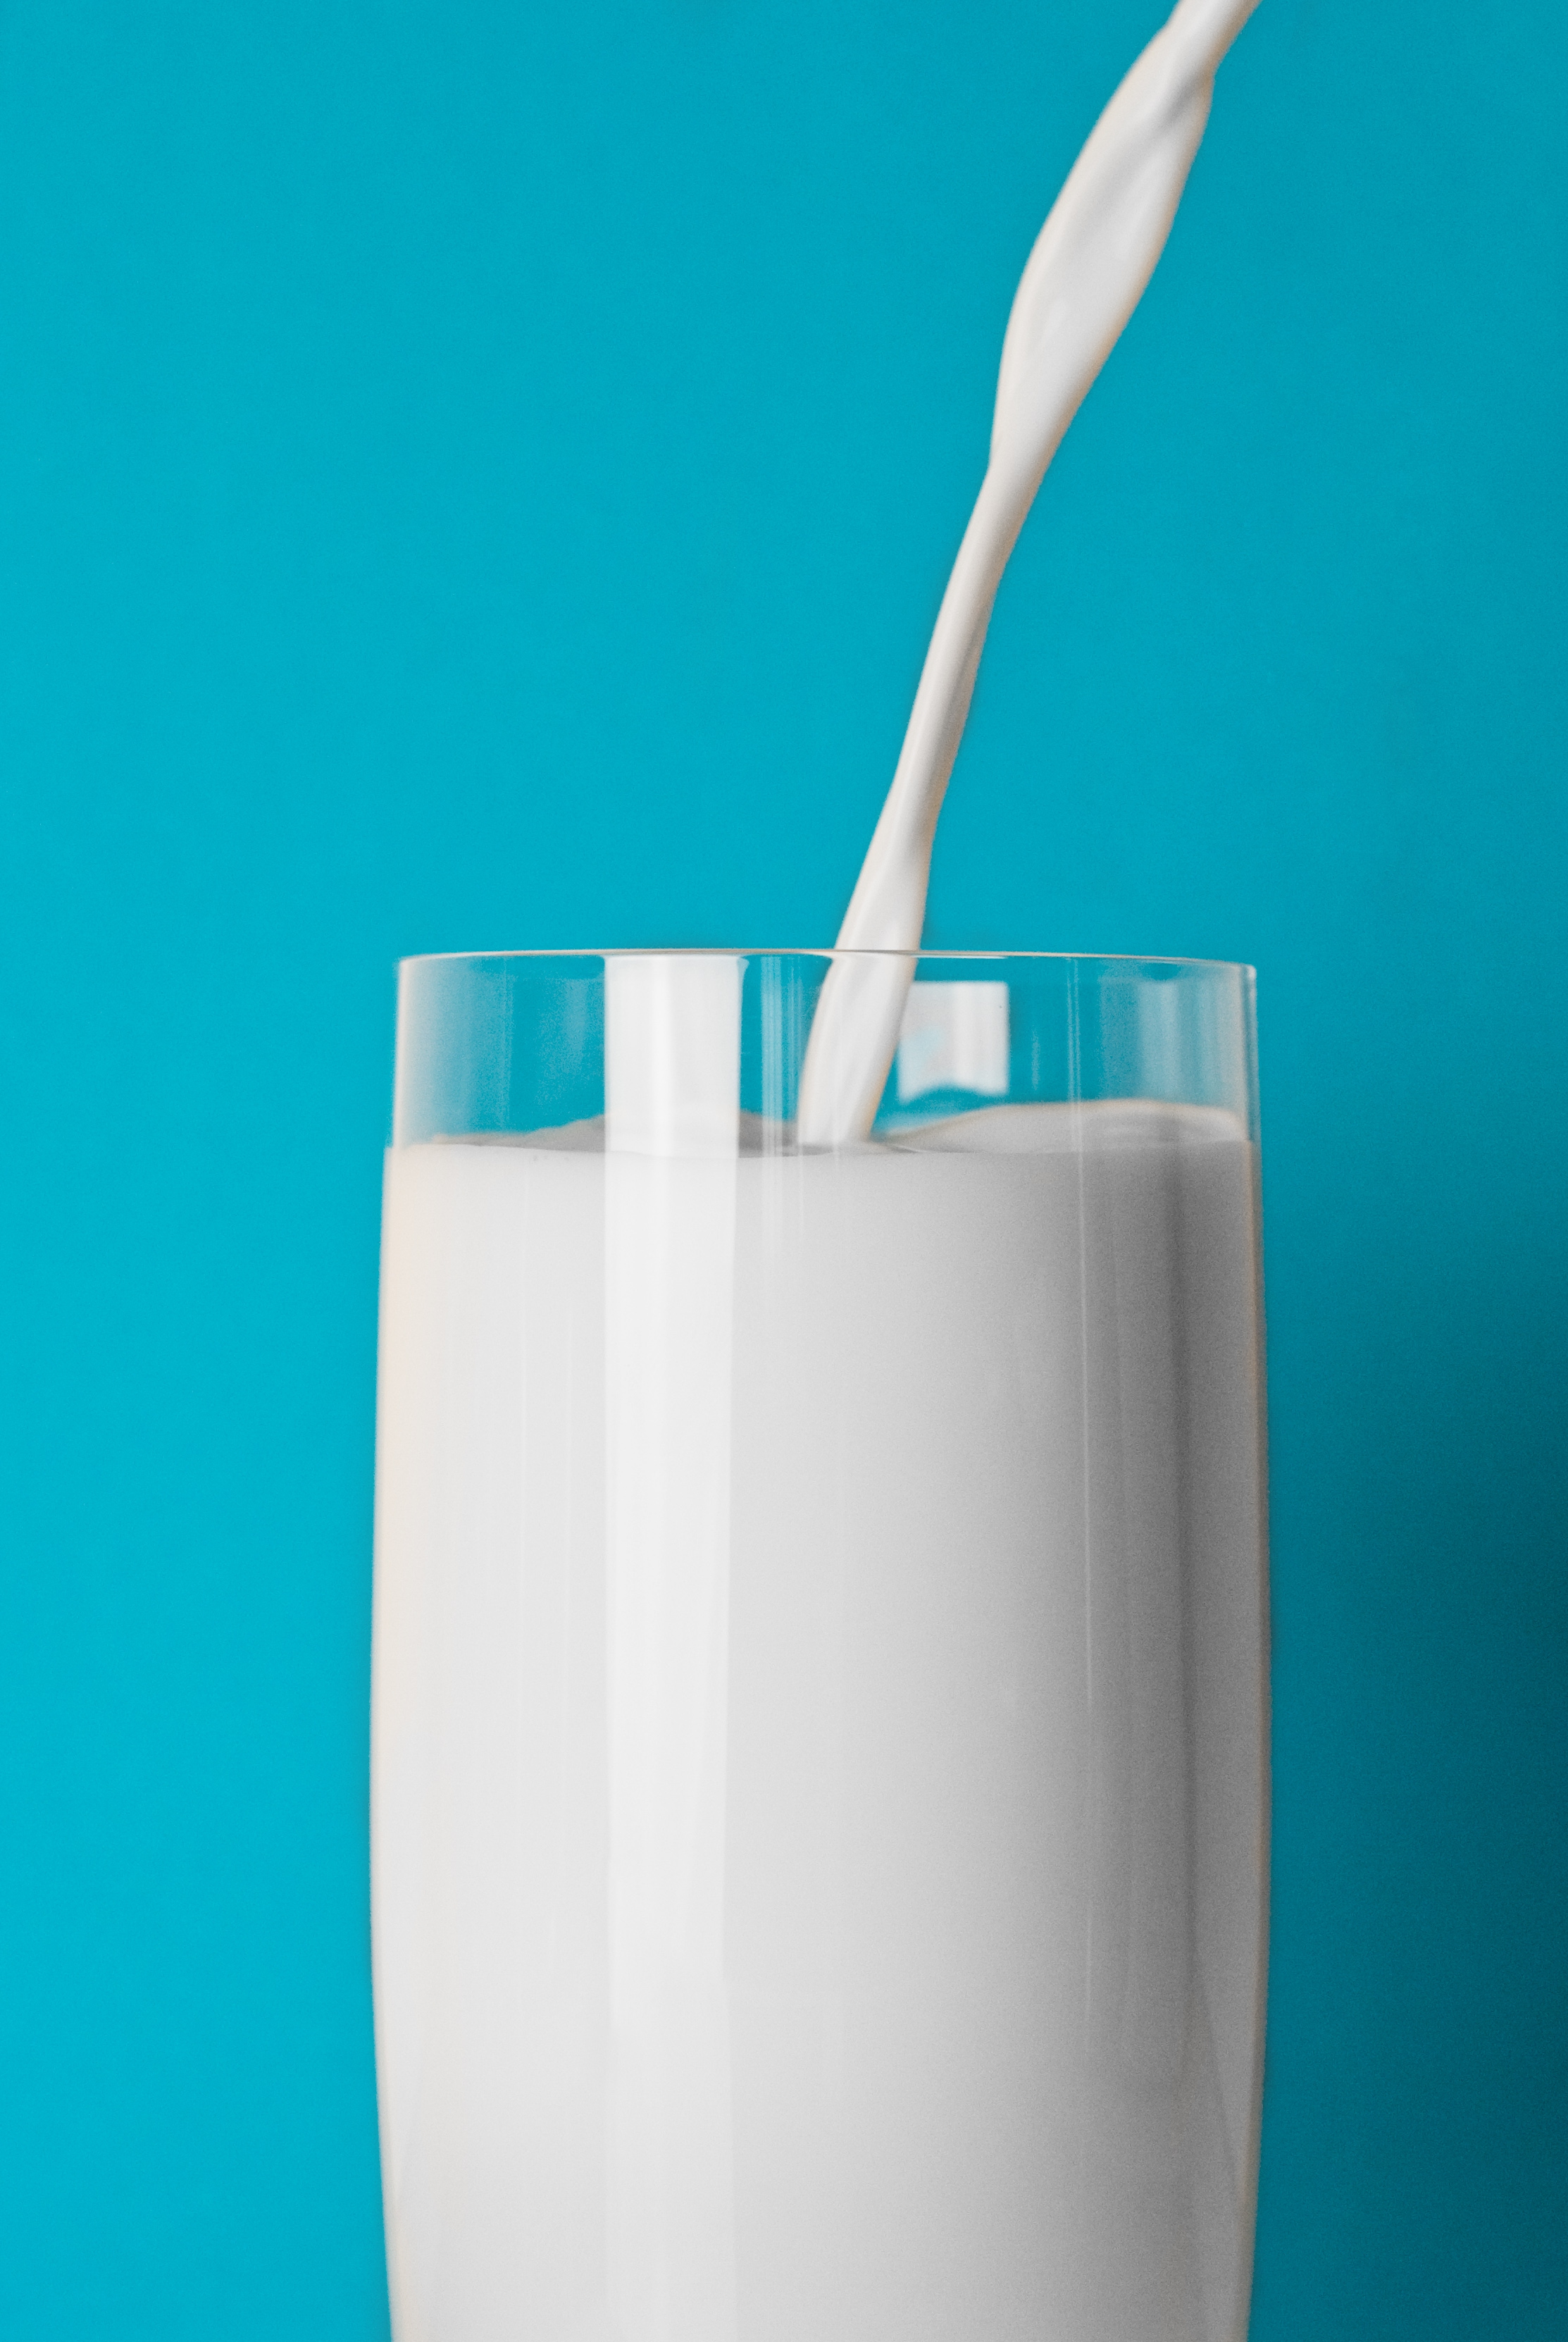
milk, drink, Grain milk, dairy, drinking straw, lactose, milkshake, Raw milk, horchata, non alcoholic beverage, soy milk, Rice milk, food, Powdered milk, hemp milk, ayran, Aguas frescas